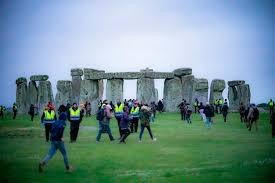
Landmark: Stonehenge